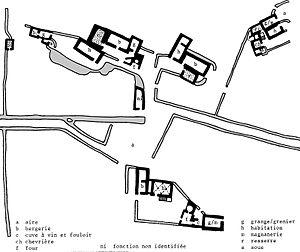
Plan du site muséologique dit ""le Village des Bories"", d'après Pierre Viala. Les constructions dans lesquelles des pointillés ont été ajoutés sont celles qui ne semblent pas figurer sur le cadastre de 1809."
Sous le nom récent de « Village des bories » existe, à 1,5 km à l'ouest de Gordes, un ancien groupement d'une vingtaine de cabanes en pierre sèche à vocation agricole et à usage principalement saisonnier, constitué depuis trois décennies en musée de plein air.